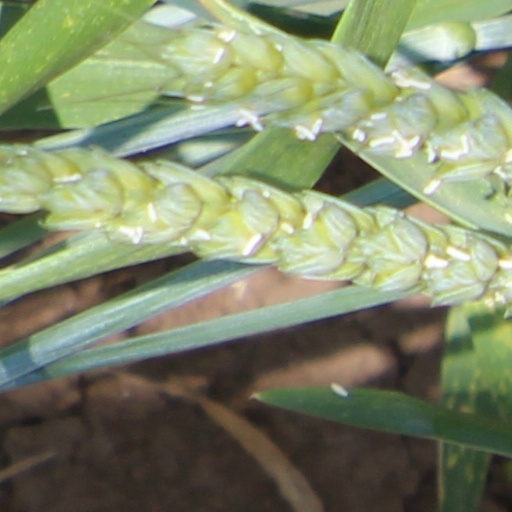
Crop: wheat